Upper Mantua

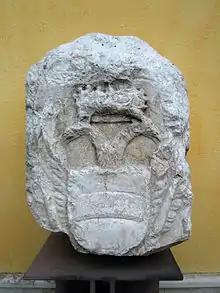
Castel Goffredo, Piazza Castelvecchio, fragment of Austrian boundary stone from 1756 delimiting the Republic of Venice and the Empire of Austria

Broadly speaking, the typical food products of the Upper Mantuan area do not differ from those of the entire Po Valley. More specifically, the local gastronomy is the result of the combination of the culinary art of Mantua, appreciated all over the world, and the more genuine traditions of the morainic hill area.